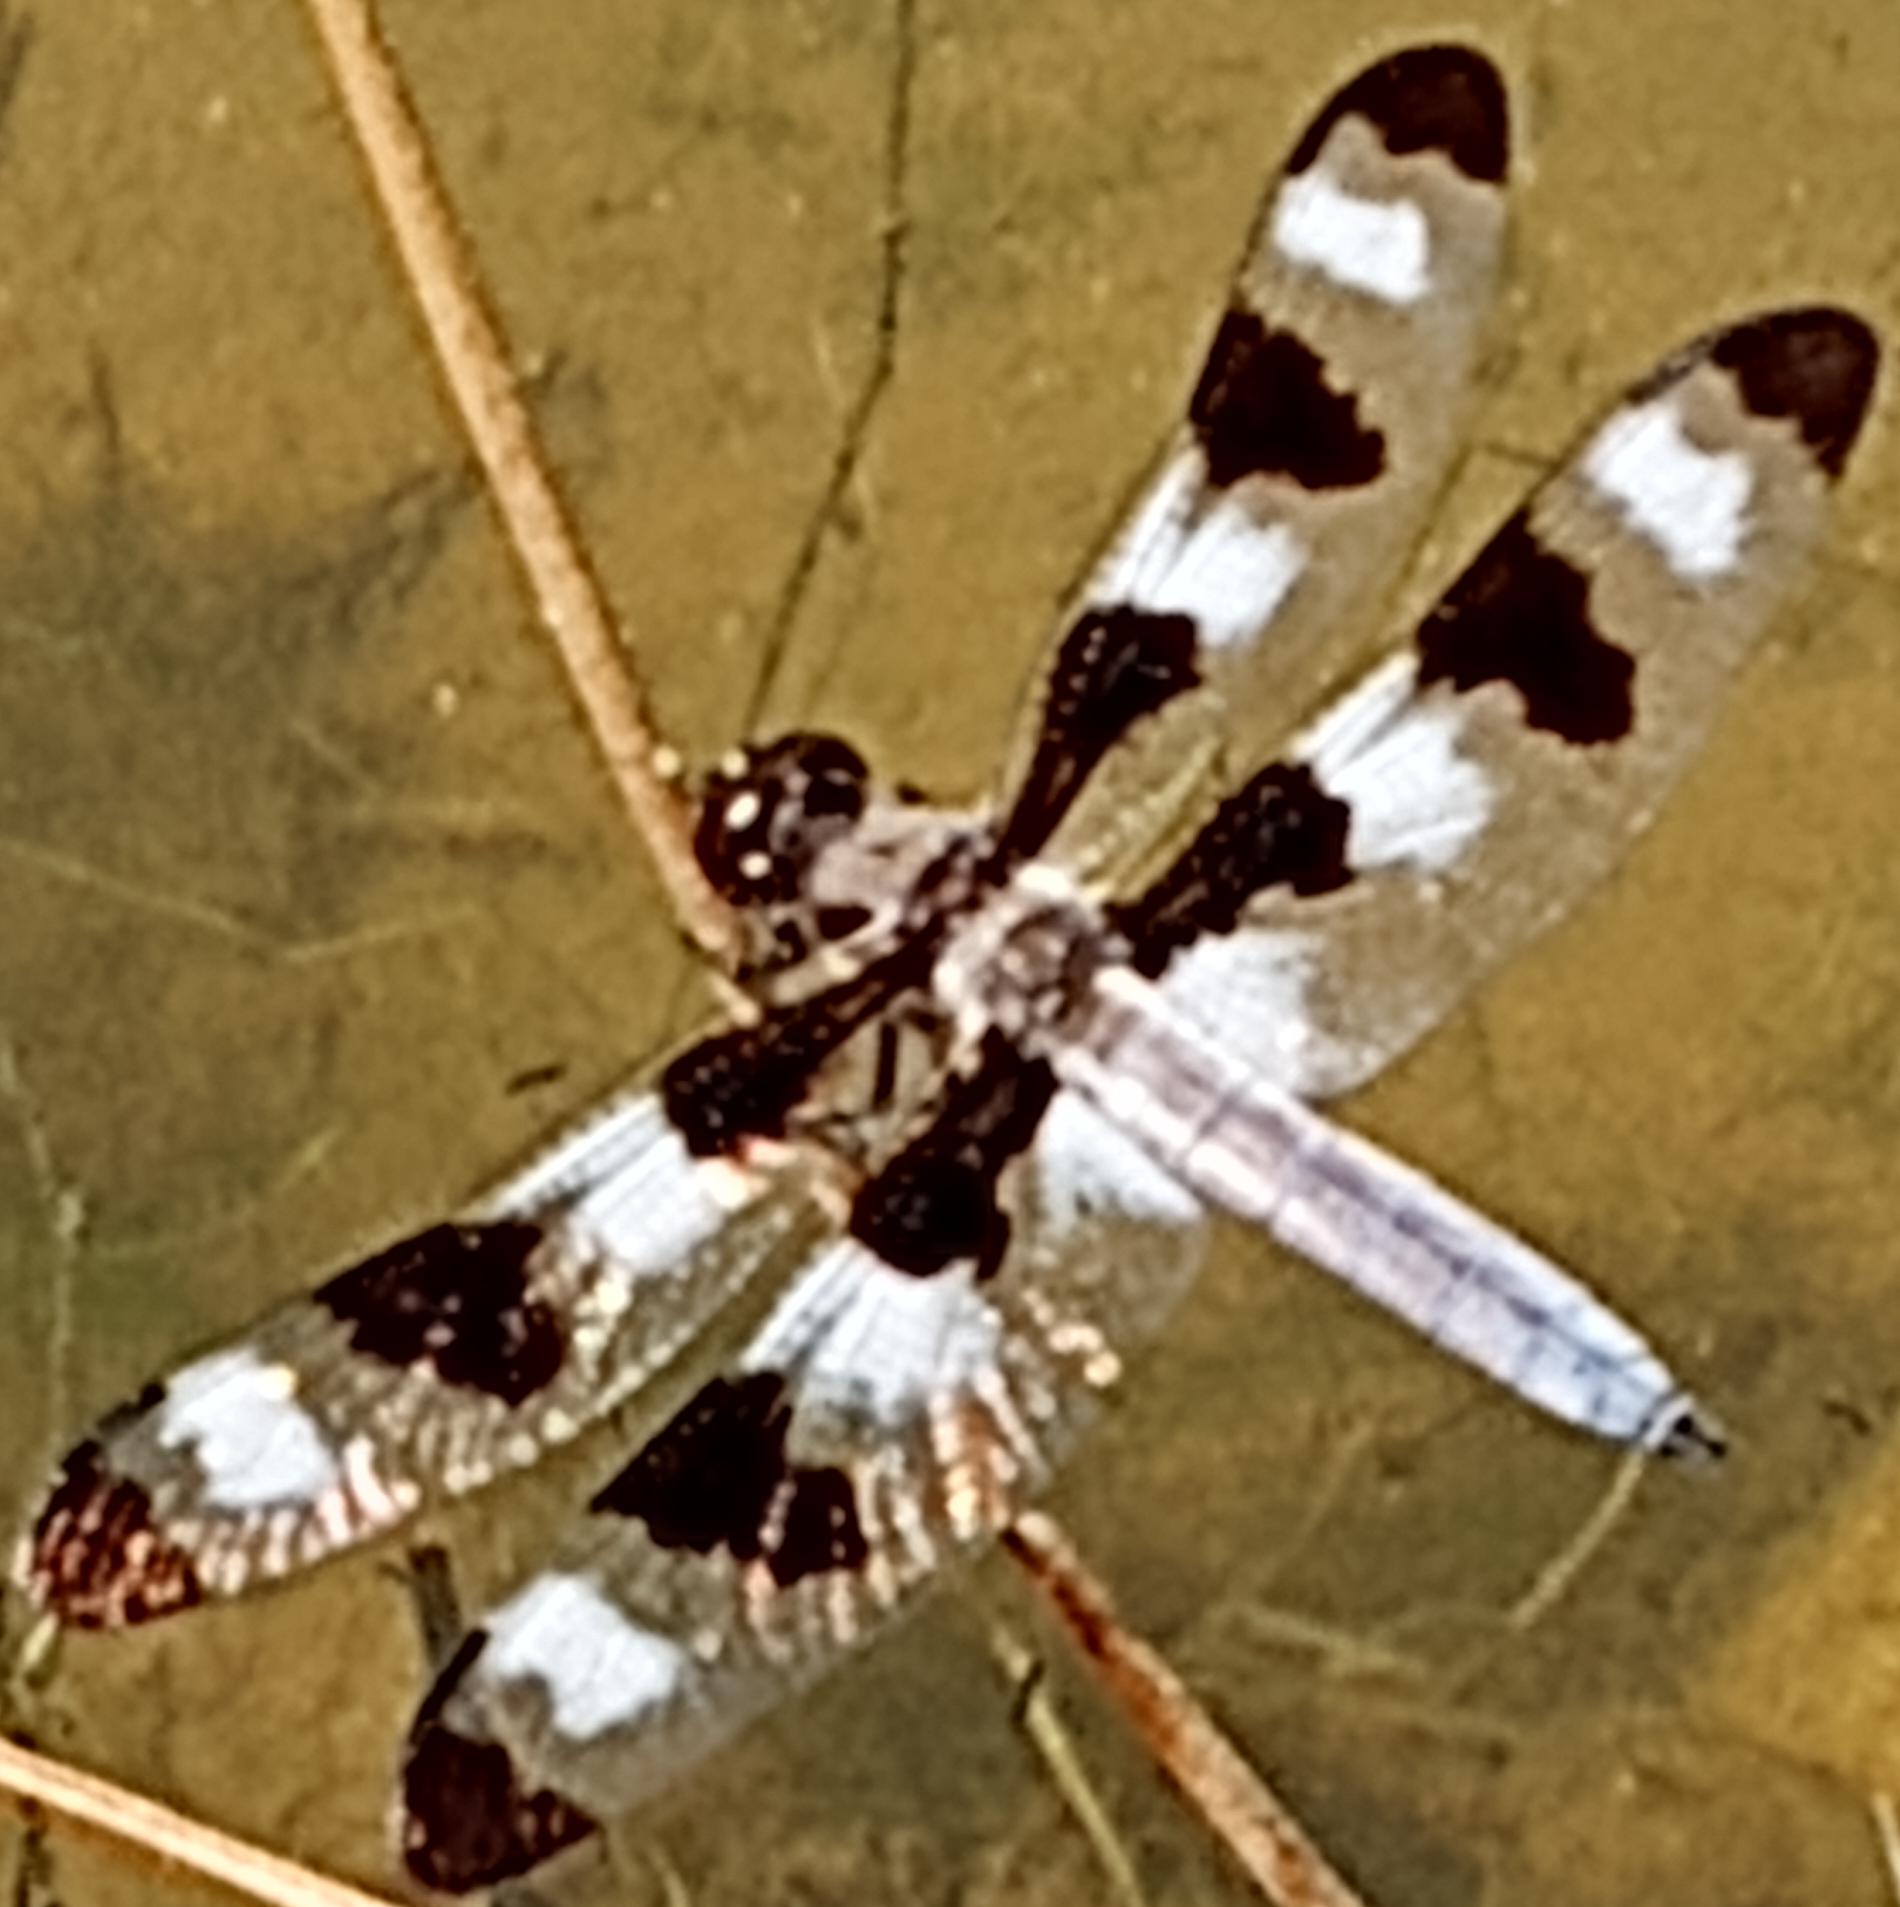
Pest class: predators